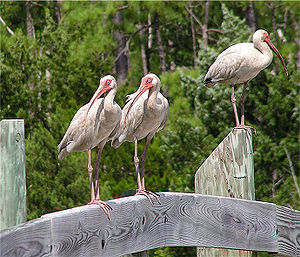
Ibis (fugl)
Hvide amerikanske ibisser
Hvide amerikanske ibisser
Ibis er en gruppe langbenede vadefugle i familien Ibisser.